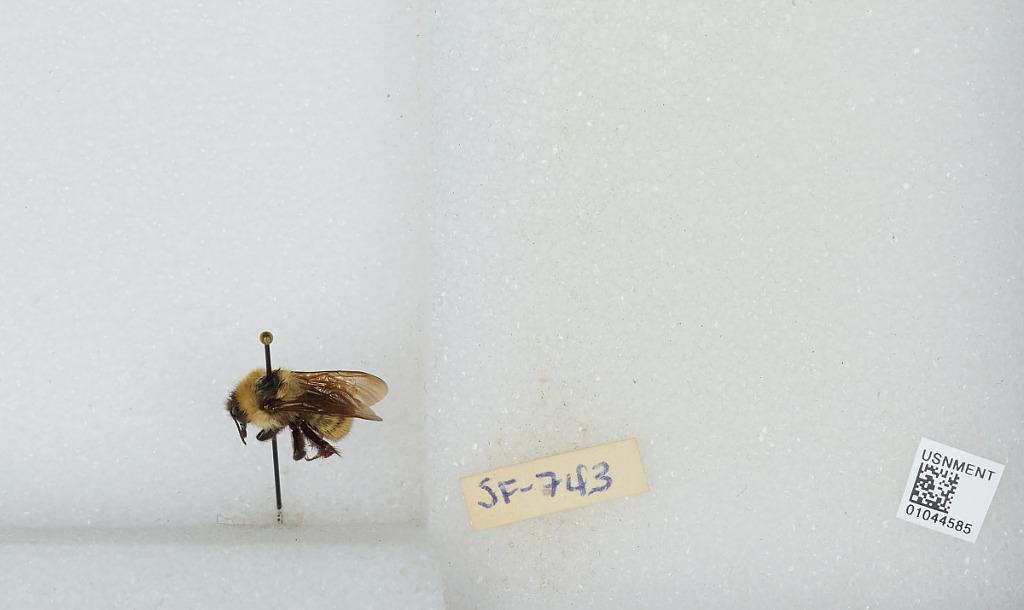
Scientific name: Bombus sp.